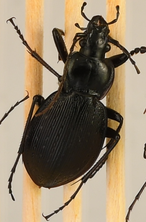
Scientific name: Carabus goryi
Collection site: Mountain Lake Biological Station NEON (MLBS), plot MLBS_009